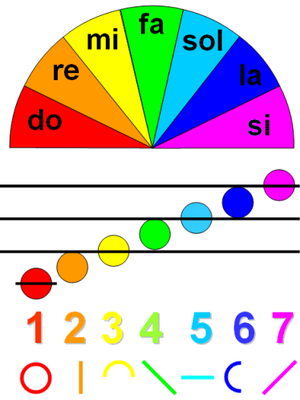
Le solresol est une langue construite inventée par François Sudre, dans le but de pouvoir parler à n'importe qui dans le monde avec des mots composés du nom des notes de musique : do, ré, mi, fa, sol, la, si.